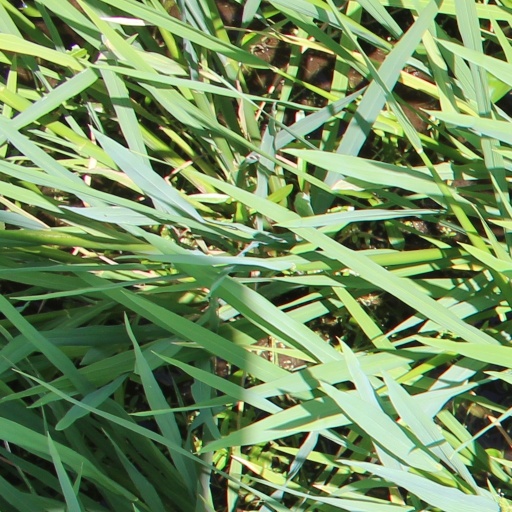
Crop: rice